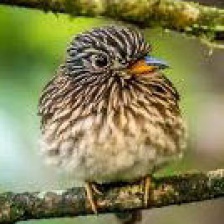
Species: BARRED PUFFBIRD
Scientific name: NYSTALUS RADIATUS